Switzerland in the Eurovision Song Contest 2016

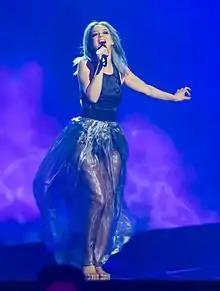
Rykka during a rehearsal before the second semi-final

According to Eurovision rules, all nations with the exceptions of the host country and the "Big Five" (France, Germany, Italy, Spain and the United Kingdom) are required to qualify from one of two semi-finals in order to compete for the final; the top ten countries from each semi-final progress to the final. The European Broadcasting Union (EBU) split up the competing countries into six different pots based on voting patterns from previous contests, with countries with favourable voting histories put into the same pot. On 25 January 2016, a special allocation draw was held which placed each country into one of the two semi-finals, as well as which half of the show they would perform in. Switzerland was placed into the second semi-final, to be held on 12 May 2016, and was scheduled to perform in the first half of the show.